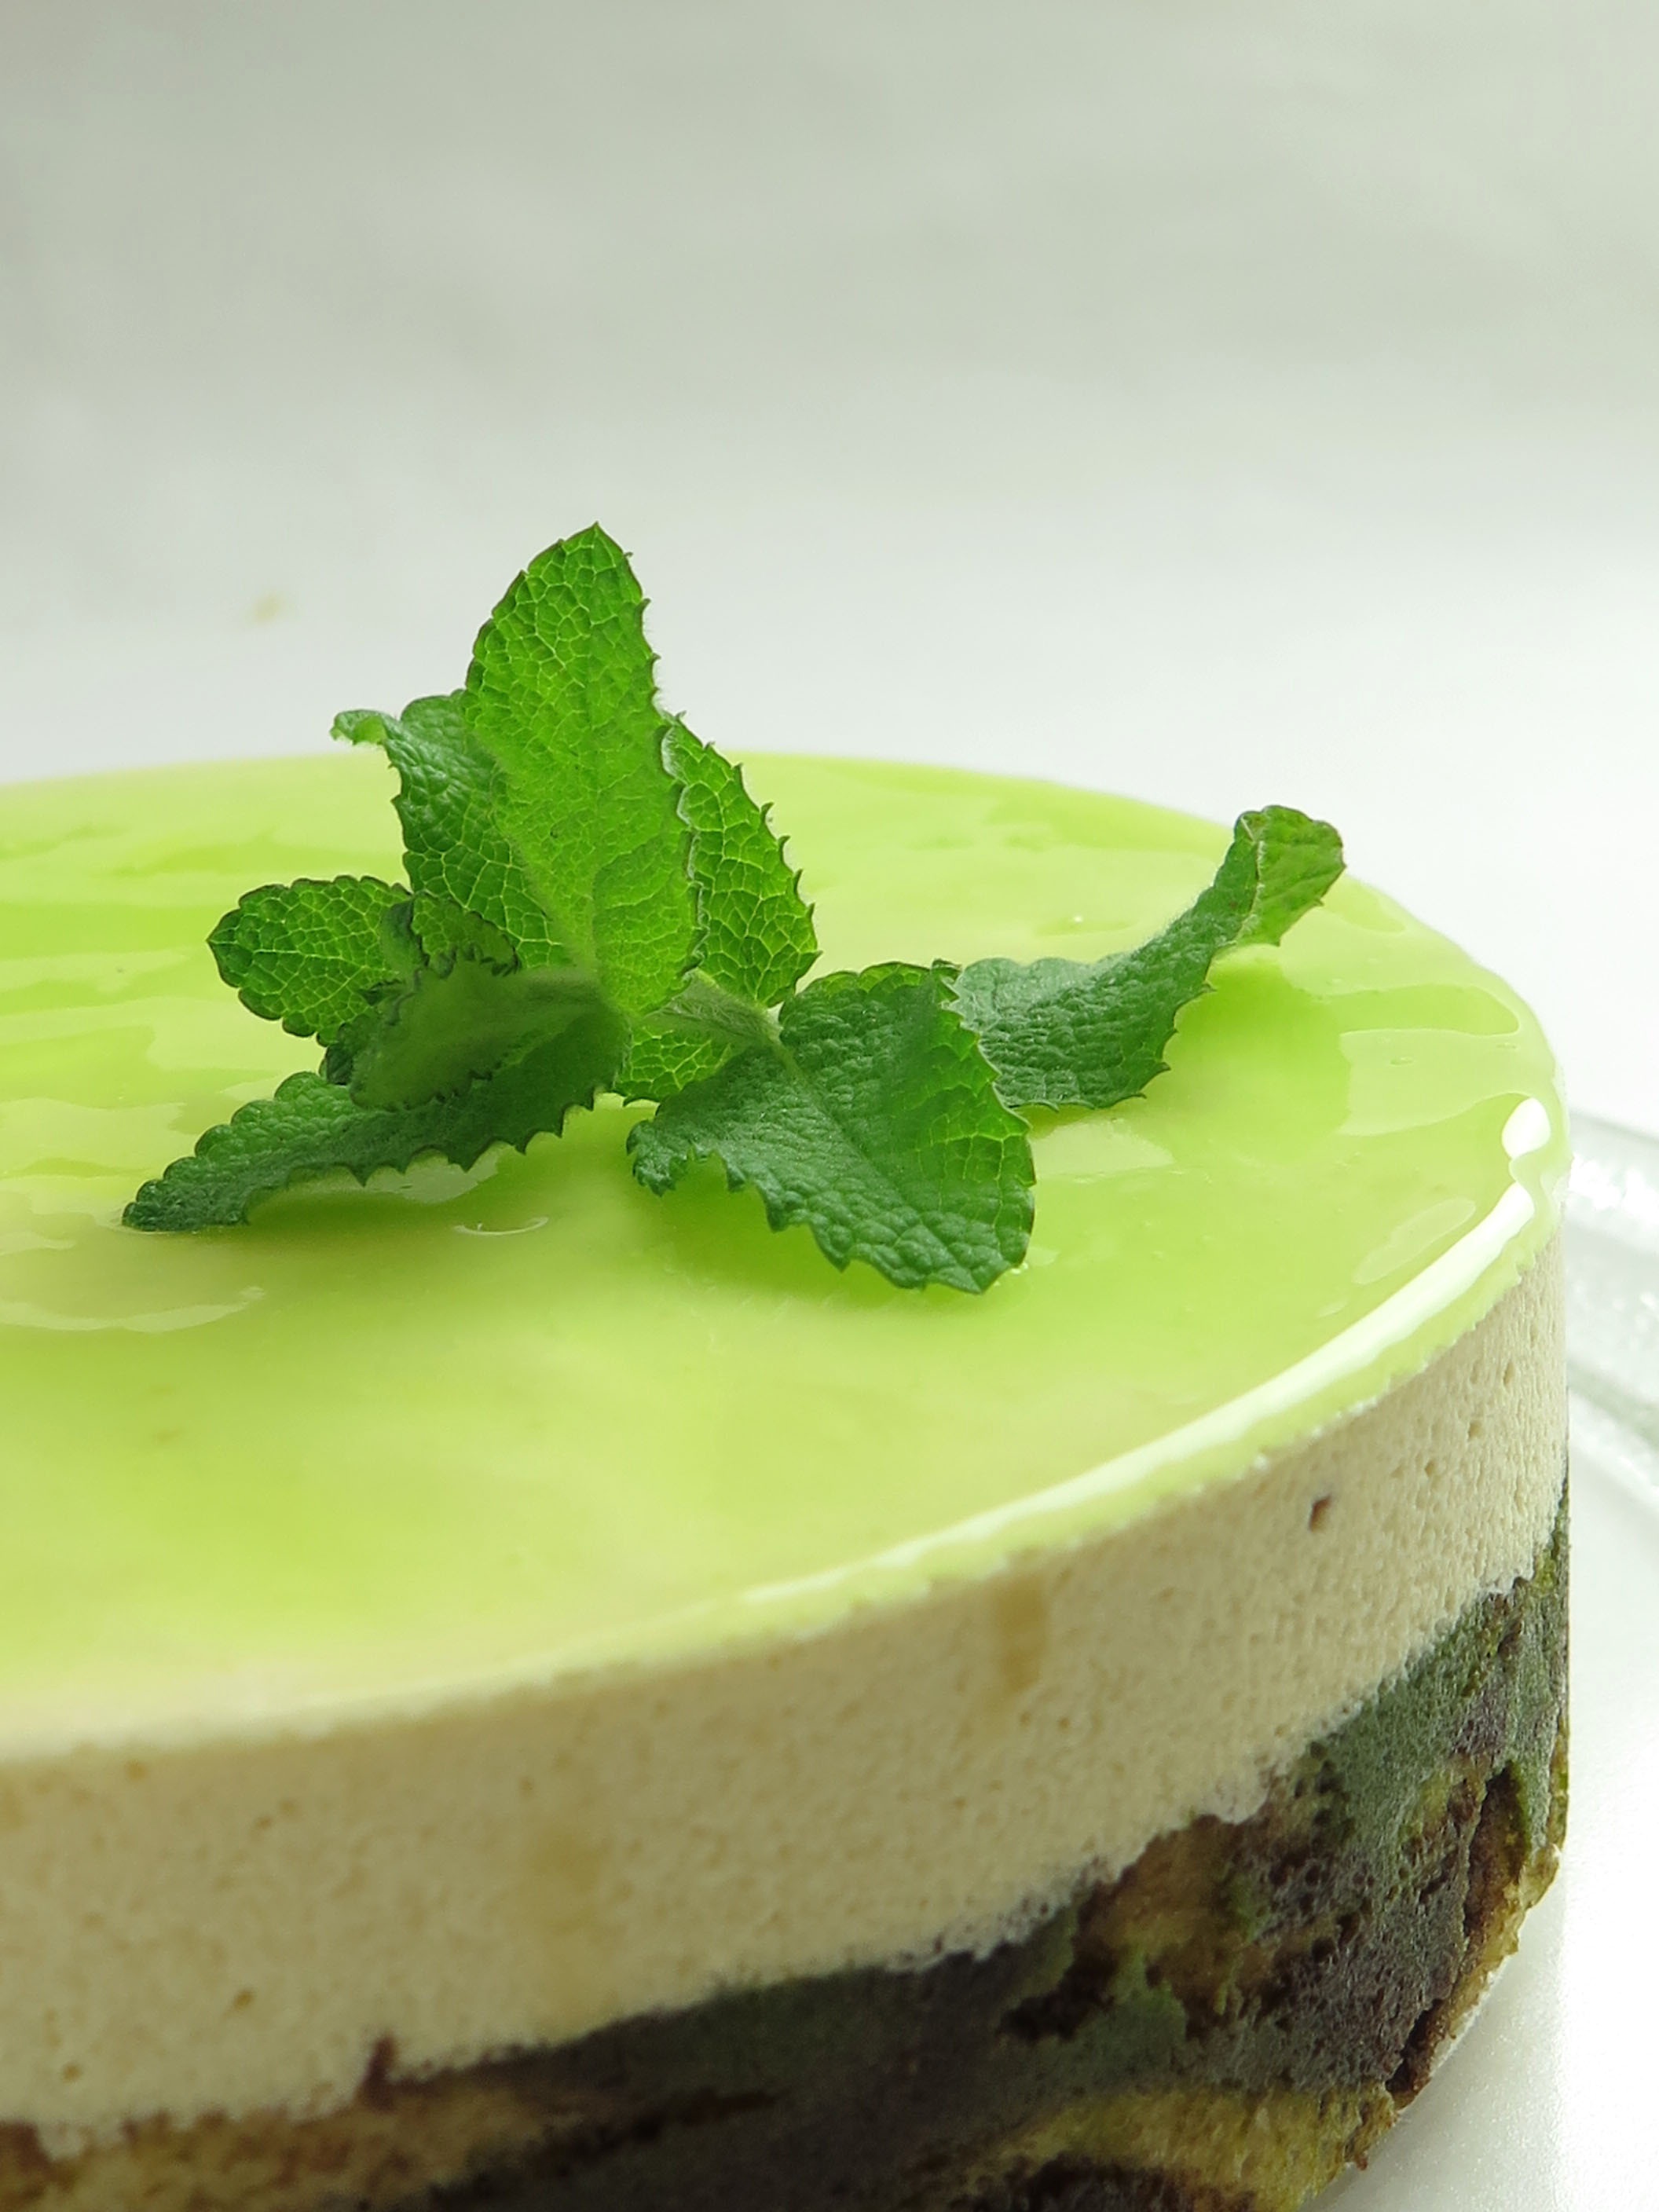
plant, fruit, sweet, summer, food, green, produce, drink, chocolate, dessert, delicious, cake, mint, moose, lime, sugar, candy, suites, france confectionery, key lime pie, key lime